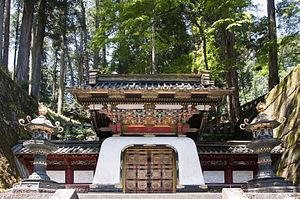
Les 100 paysages de l'ère Heisei sont une sélection de paysages du Japon effectuée par le journal japonais Yomiuri shinbun en 2009.
Les sanctuaires et temples de Nikkō sont inscrits au patrimoine mondial de l'humanité depuis 1999.